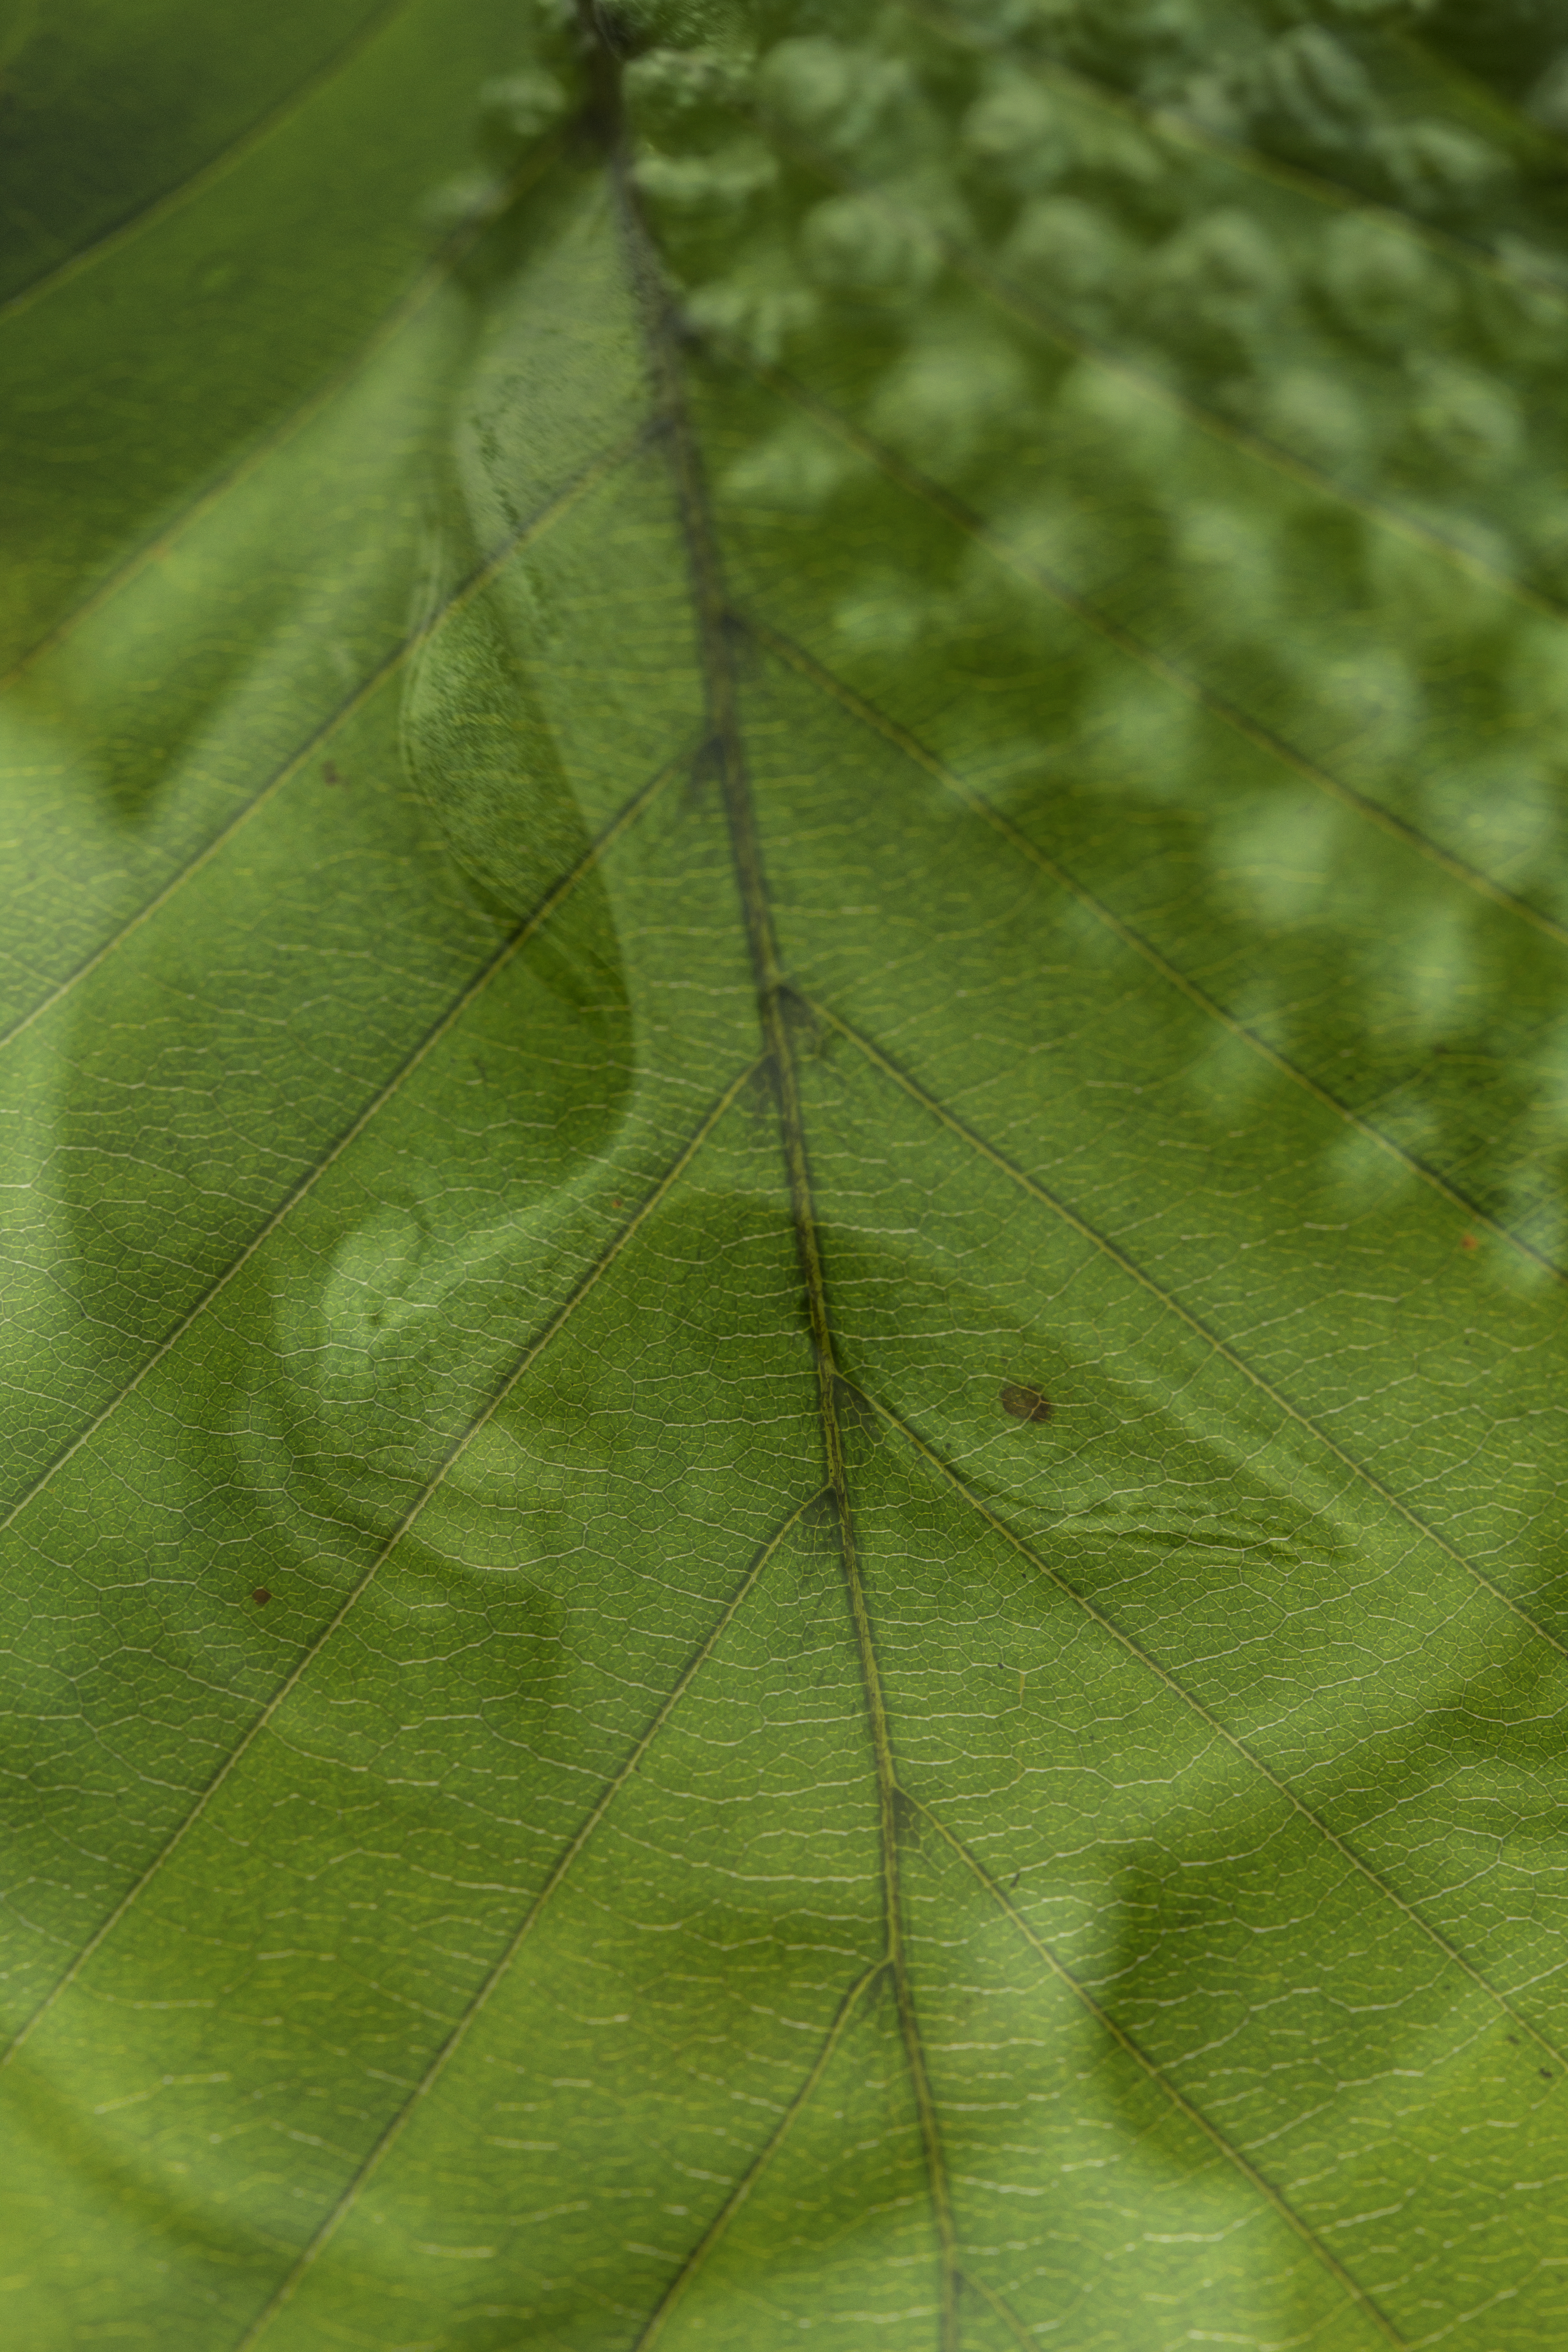
tree, nature, grass, branch, plant, leaf, flower, statue, green, macro, calm, meditate, botany, flora, close up, flash, 100mm, expo, level, double, buddha, multi, 60d, macro photography, plant stem, land plant